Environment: real
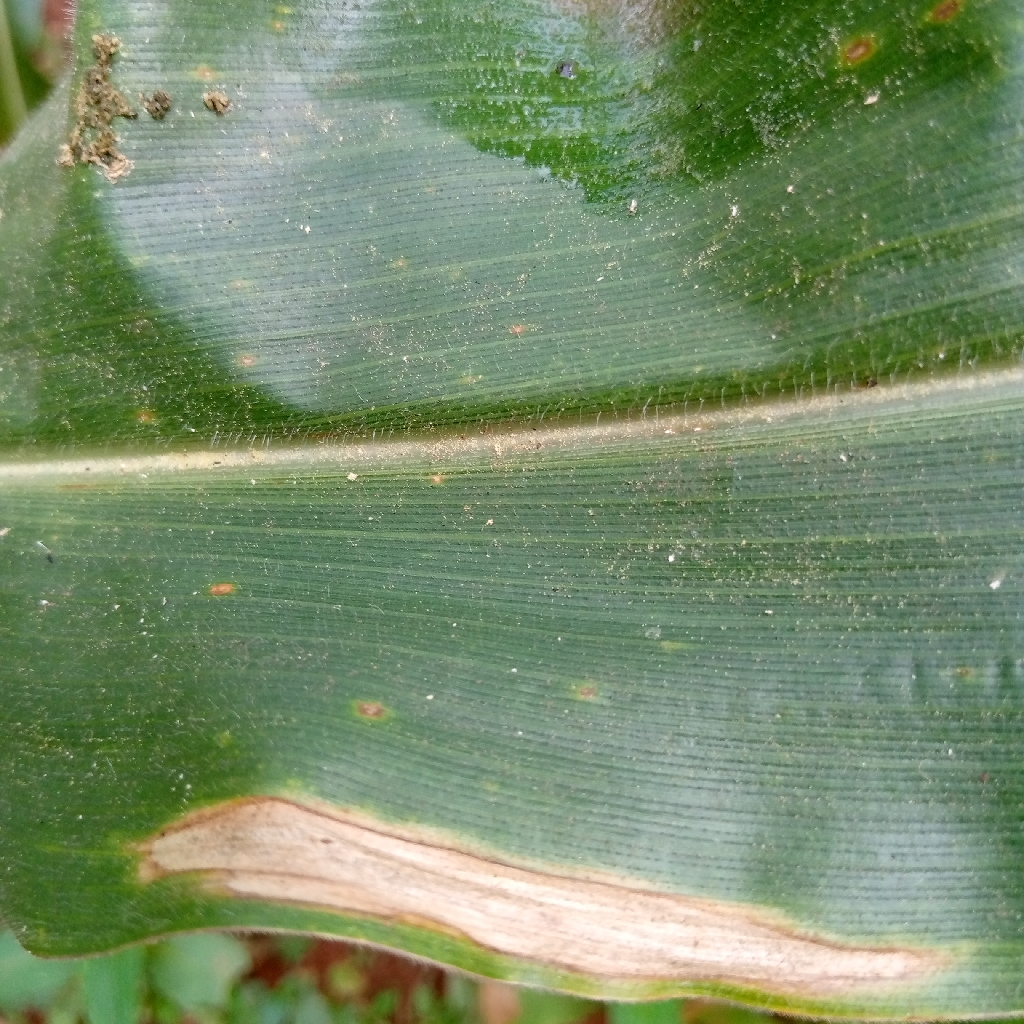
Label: northern_corn_leaf_blight